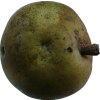
Label: pear